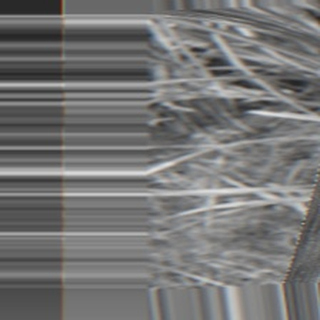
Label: sugarcane_bacterial_blight